Birmingham

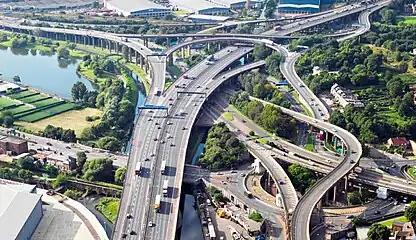
The Gravelly Hill Interchange, where the M6 motorway meets the Aston Expressway, is the newer Spaghetti Junction.

The UK's largest two-day Gay Pride is Birmingham Pride (LGBT festival), which is typically held over the spring bank holiday weekend in May. The streets of Birmingham's gay district pulsate with a carnival parade, live music, a dance arena with DJs, cabaret stage, women's arena and a community village. In addition, founded and organised by local comedian Joe Lycett with support from local businesses and the community, the smaller Queens Heath Pride is held annually, typically late June to early July. With stalls, events, and free entry, Queens Heath Pride lasts one day and takes place on York Road and Heathfield Road, Kings Heath. The event doesn't charge for entry, but independent market stalls sell a range of souvenirs, clothes, food, and drinks.